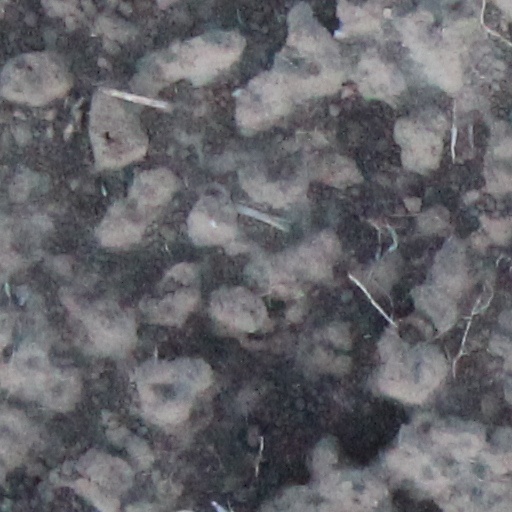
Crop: wheat